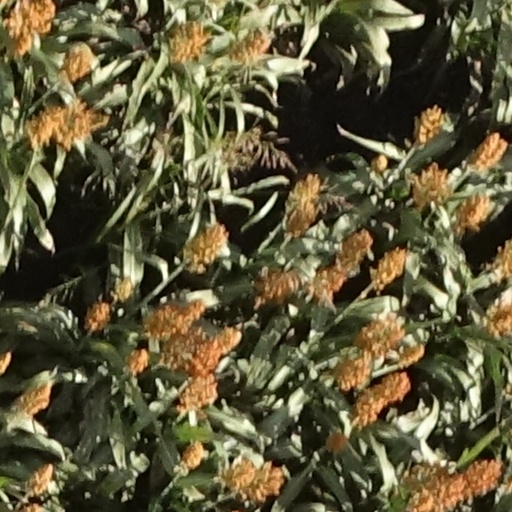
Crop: sorghum